The Cobar Herald

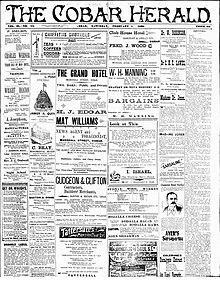
"The Cobar Herald", 4 February 1899

The Cobar Herald was an English language, broadsheet newspaper published in Cobar, New South Wales from 1879 to 1914. It was later merged with the "Western Age", which merged with "Dubbo Dispatch & Wellington Independent" to form the "Dispatch", afterwards reverting to the "Western Age" and later the "Cobar Age".